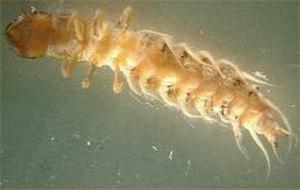
Corydalus cornutus est une espèce d'insectes, de la famille des Corydalidae, sous-famille des Corydalinae, et du genre Corydalus. Elle se trouve dans l'est de l'Amérique du Nord dans les régions riches en rivières à courant rapide où sa larve aquatique se développe. Ces larves sont les prédateurs invertébrés des cours d'eau les plus virulents. Elles sont utilisées par les pêcheurs comme appât.